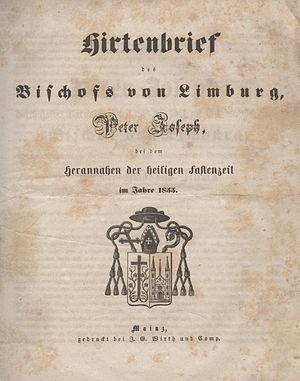
Peter Joseph Blum, né le 18 avril 1808 à Geisenheim et mort le 30 décembre 1884 à Limbourg, est un prélat allemand qui vécut à l'époque du Kulturkampf.